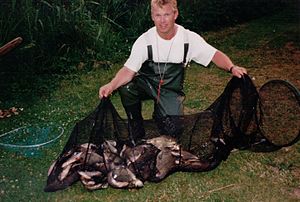
Medefiskeri
Keep net med stor fangst
Keep net med stor fangst
Eksempel på konkurrence i medefiskeri, hvor det gælder om at fange flest kilo. Skanderborg sø.
Medefiskeri er lystfiskeri med levende eller vegetabilsk madding, oftest udført med fiskestang.